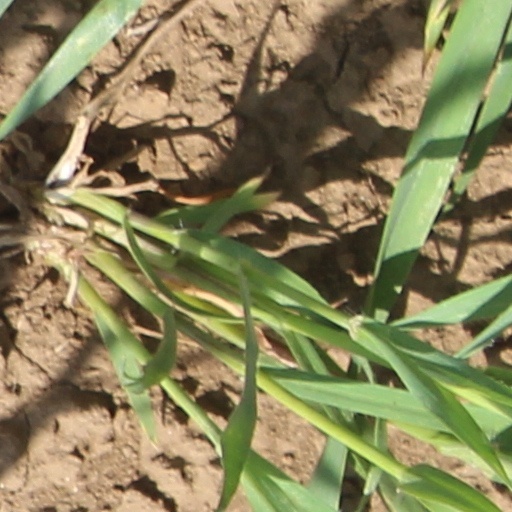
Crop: wheat